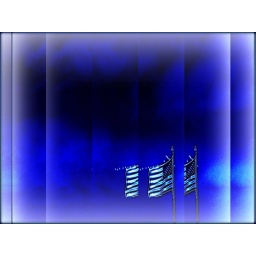
birds flying over downtown